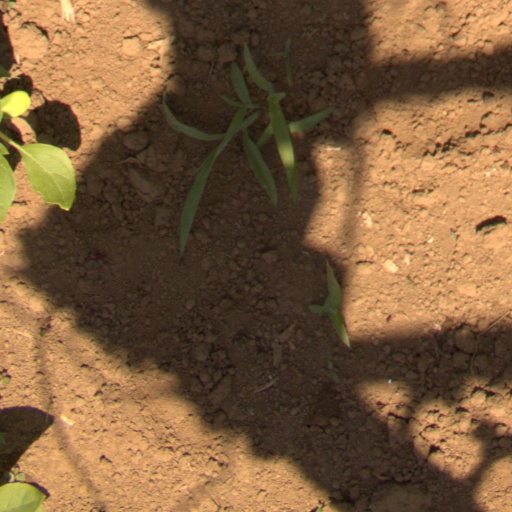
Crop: Jerusalem artichoke